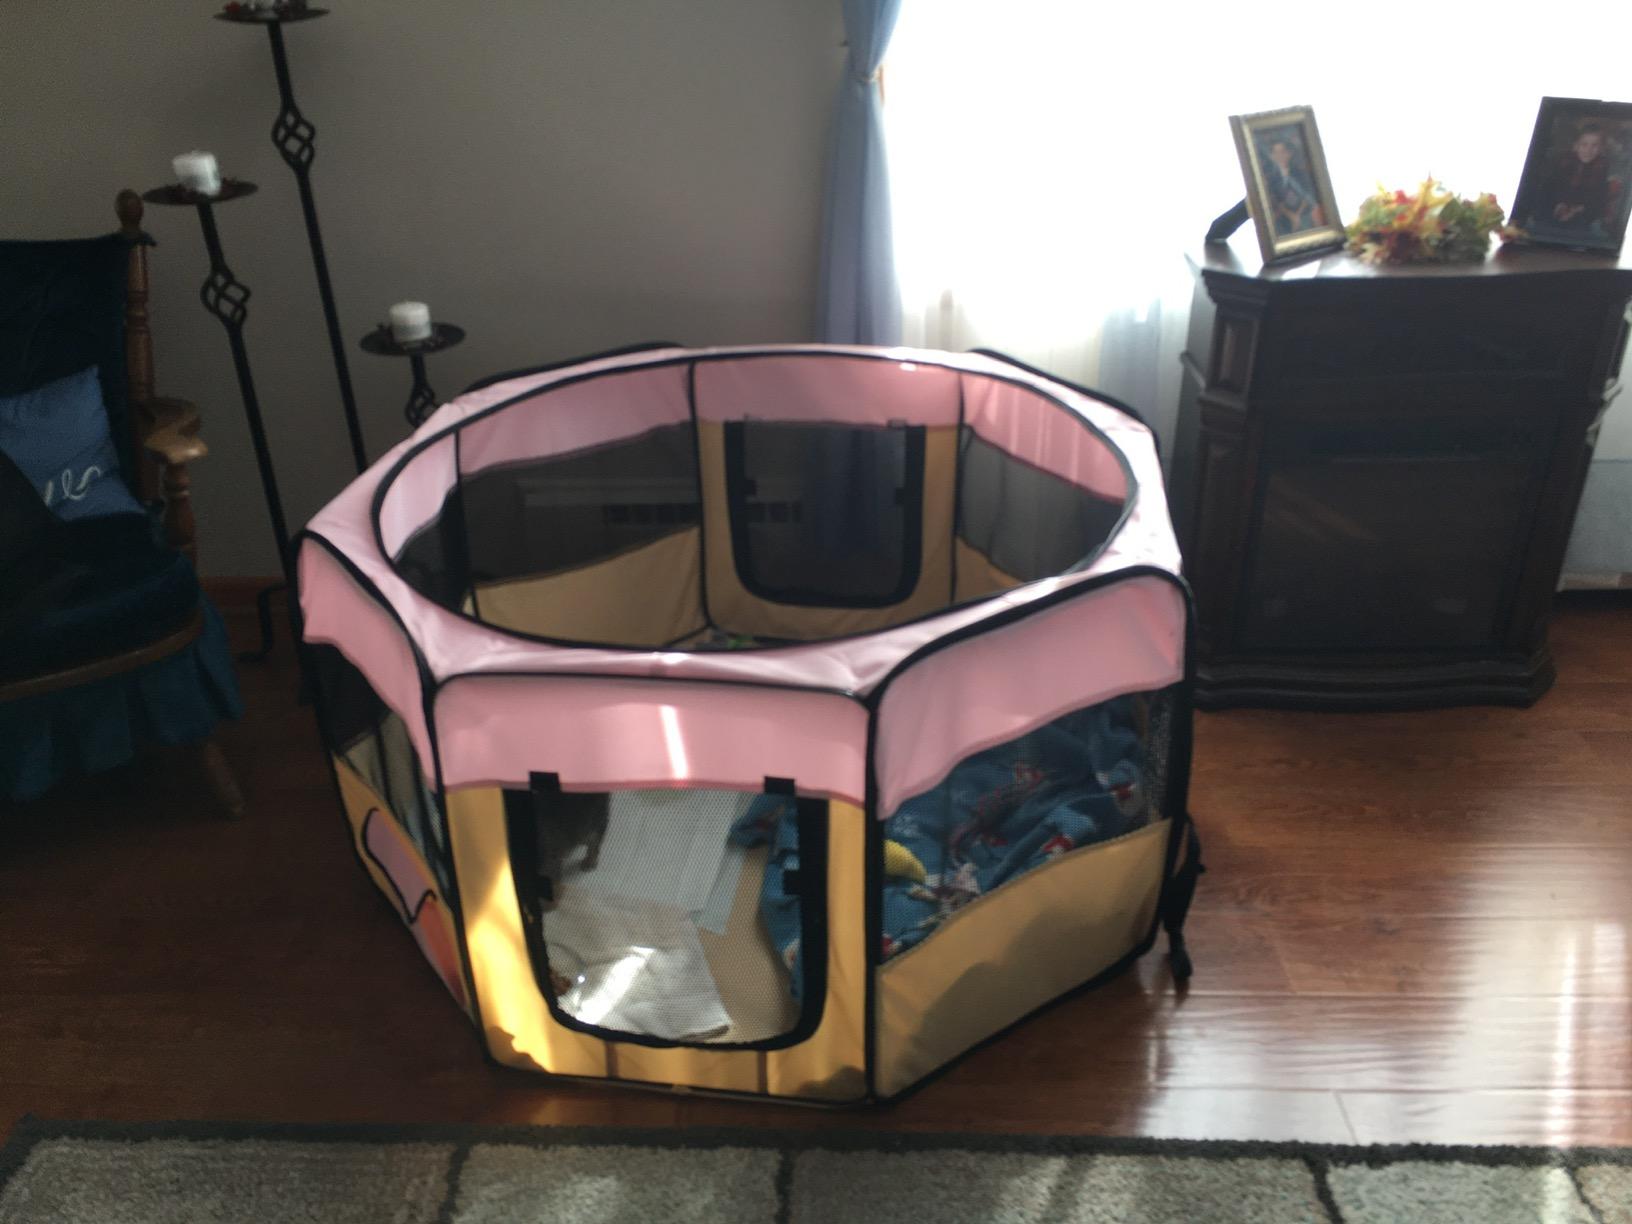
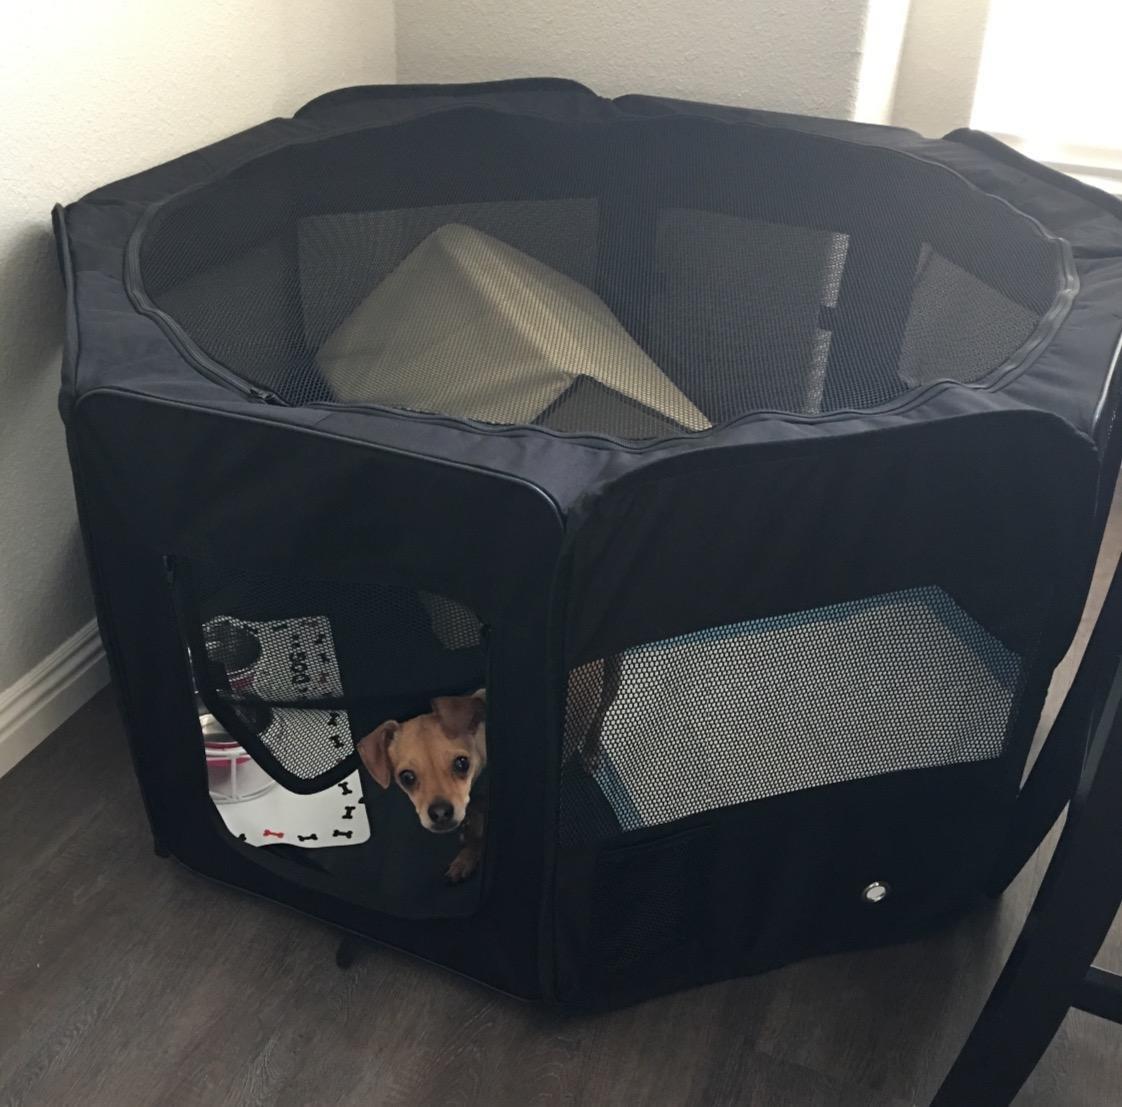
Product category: items_kennel
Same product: no